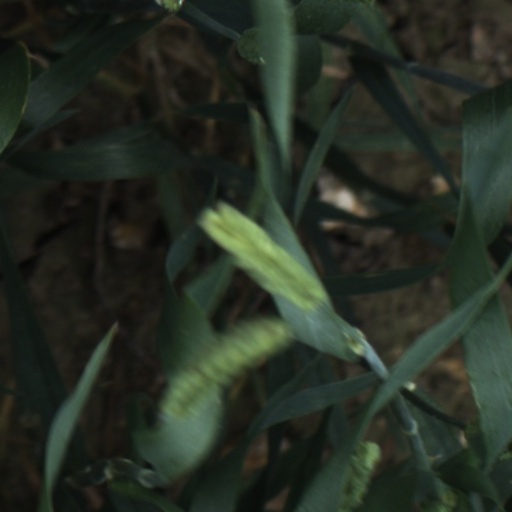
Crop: wheat